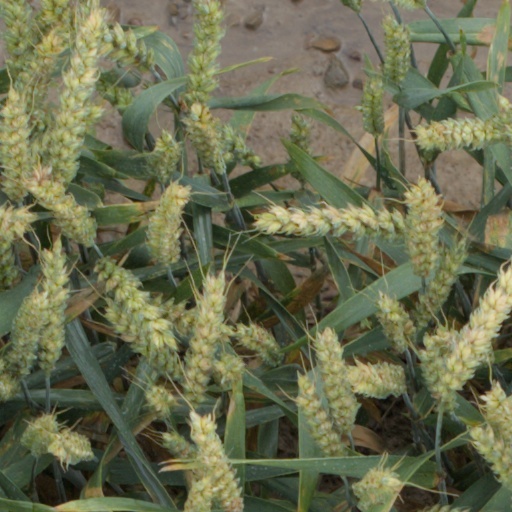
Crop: wheat